Coomooroo, South Australia

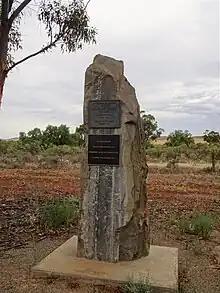
Morchard and Coomooroo 125 Year Commemoration Plaque

The Coomooroo School opened its doors in 1881 and remained in operation until its closure in 1917. The residents petitioned for a post office, but ultimately one was established in nearby Morchard instead. At different points in the town history, Coomoroo had community organisations such as an Agricultural Board, a dog coursing club, cricket club, and tennis club. Notably, one Coomooroo resident, Robert Wilfred Robertson, was killed in action in World War 1 and is commemorated at the Australian War Memorial.